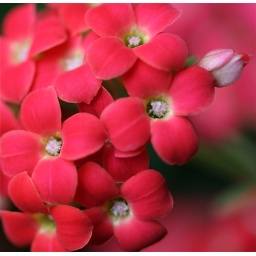
This plant blooms happily in a south-facing window (see adjoining photo).